Rugova (region)

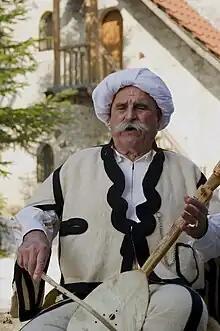
Lahutari

The Cursed Mountains in general, and Rugova in particular, are known for traditions and customs. These traditions are seen in their costume, dance, dialect, and traditional games.